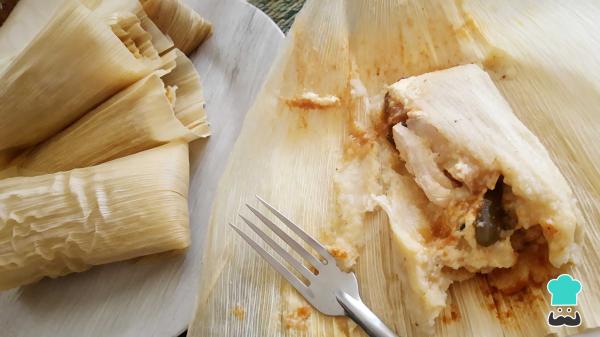
Cuando pase el tiempo establecido, ya podrás disfrutar de estos ricos tamales de rajas. ¡Cuéntanos en los comentarios qué te ha parecido esta receta de tamales de rajas!